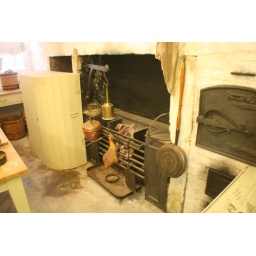
The fireplace and cooking area in the kitchen of Robert Owens house